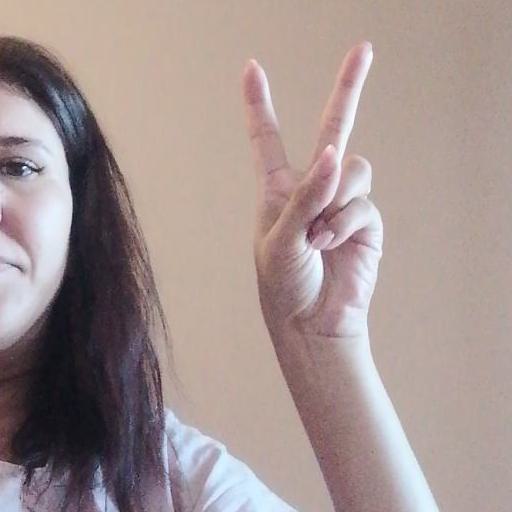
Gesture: peace